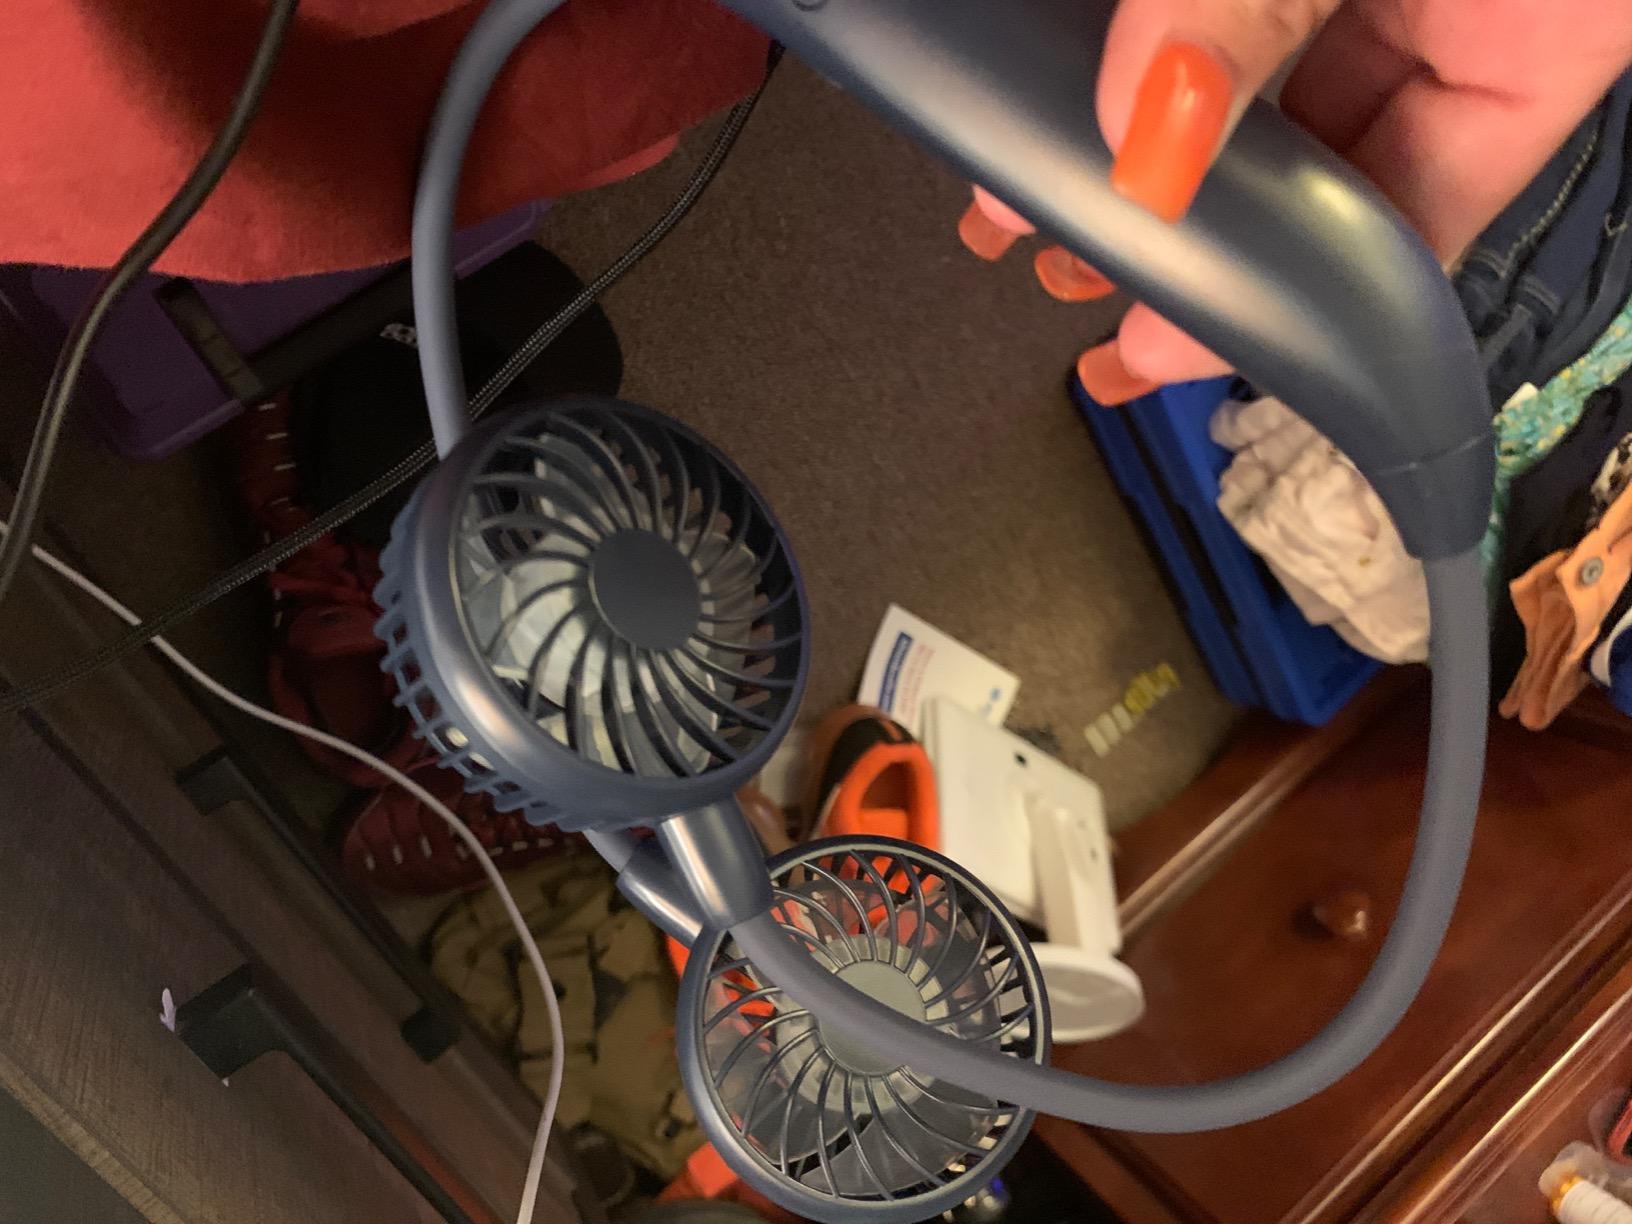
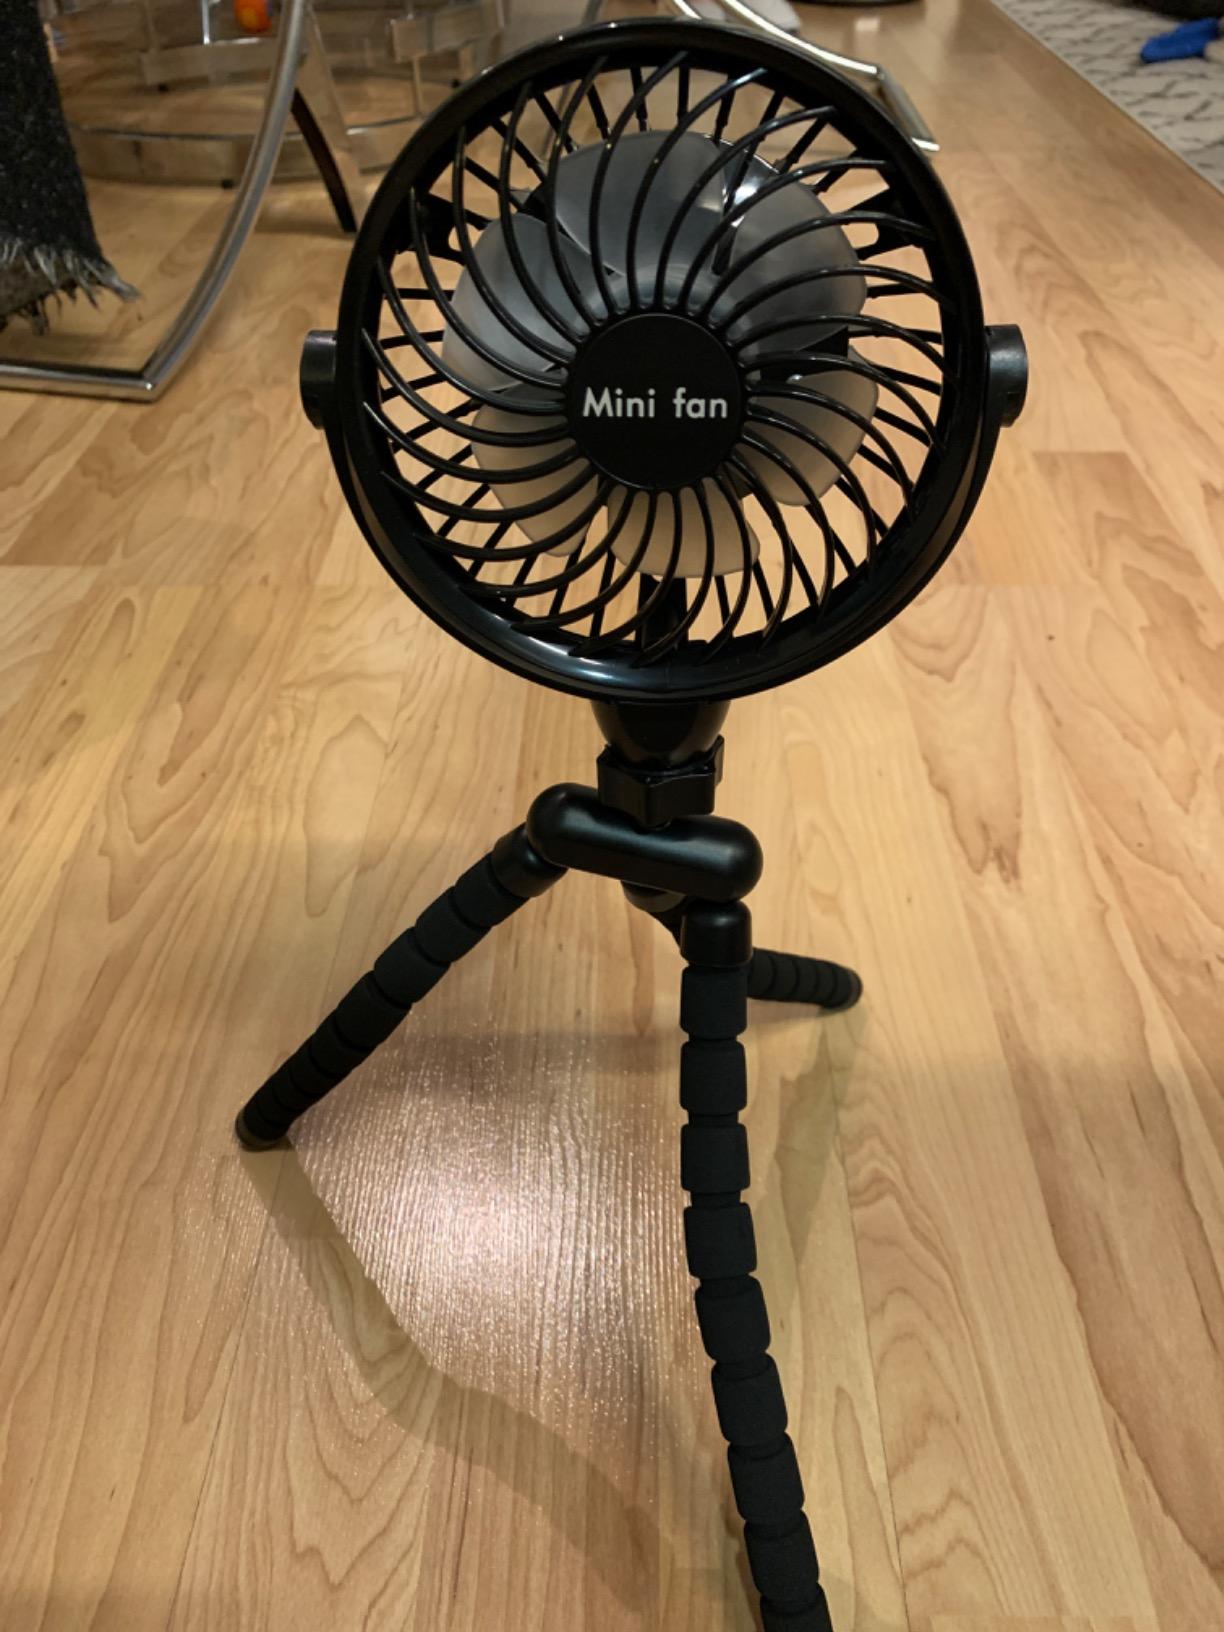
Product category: fan
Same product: no